Pasiphila aristias

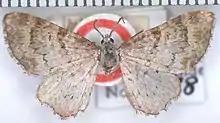
"Pasiphila aristias", male holotype

"P. aristias" is endemic to New Zealand and can be found on both the North and South Islands. Although considered an uncommon species by Brian Patrick, it has been observed in its type locality of Mount Peel in the Mount Arthur tablelands as well as on Mount Taranaki, in the Wellington Region, in the Homer Tunnel area in Fiordland, in Canterbury at the Orton Bradley Park, in Dunedin and on Ben Lomond in Otago.